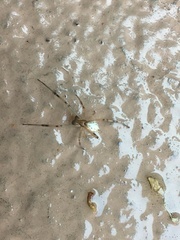
Species: Lactrodectus_hesperus